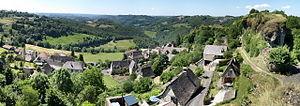
Vue générale du village de Carlat et de son rocher, situés dans le Cantal
Carlat est une commune française située dans le département du Cantal, en région Auvergne-Rhône-Alpes.